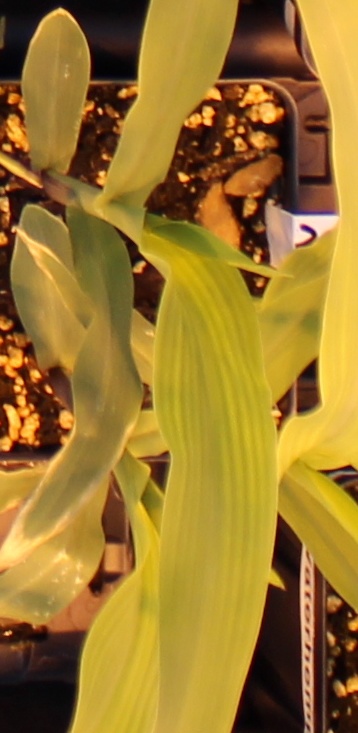
Label: Corn